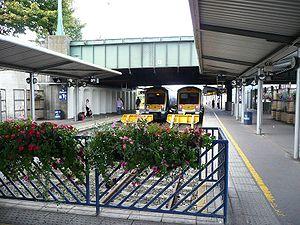
La gare de Londonderry, aussi connue comme la gare de Waterside, du nom du quartier de Londonderry où elle est située est une gare ferroviaire desservant la ville de Londonderry, dans le comté de Derry, en Irlande du Nord. Elle est située sur la rive est de la Foyle. La ligne est exploitée par la compagnie Northern Ireland Railways. Elle relie Londonderry à Belfast, les trains arrivant à la gare Great Victoria Street.
NI Railways, en forme longue Northern Ireland Railways, abrégé NIR est l'opérateur ferroviaire national de l'Irlande du Nord. Le réseau ferroviaire nord-irlandais ne fait pas partie du National Rail, et utilise l'écartement des rails de 1600 mm, commun avec le réseau de la République d'Irlande, appelé écartement irlandais. Les trains ne sont pas électrifiés.